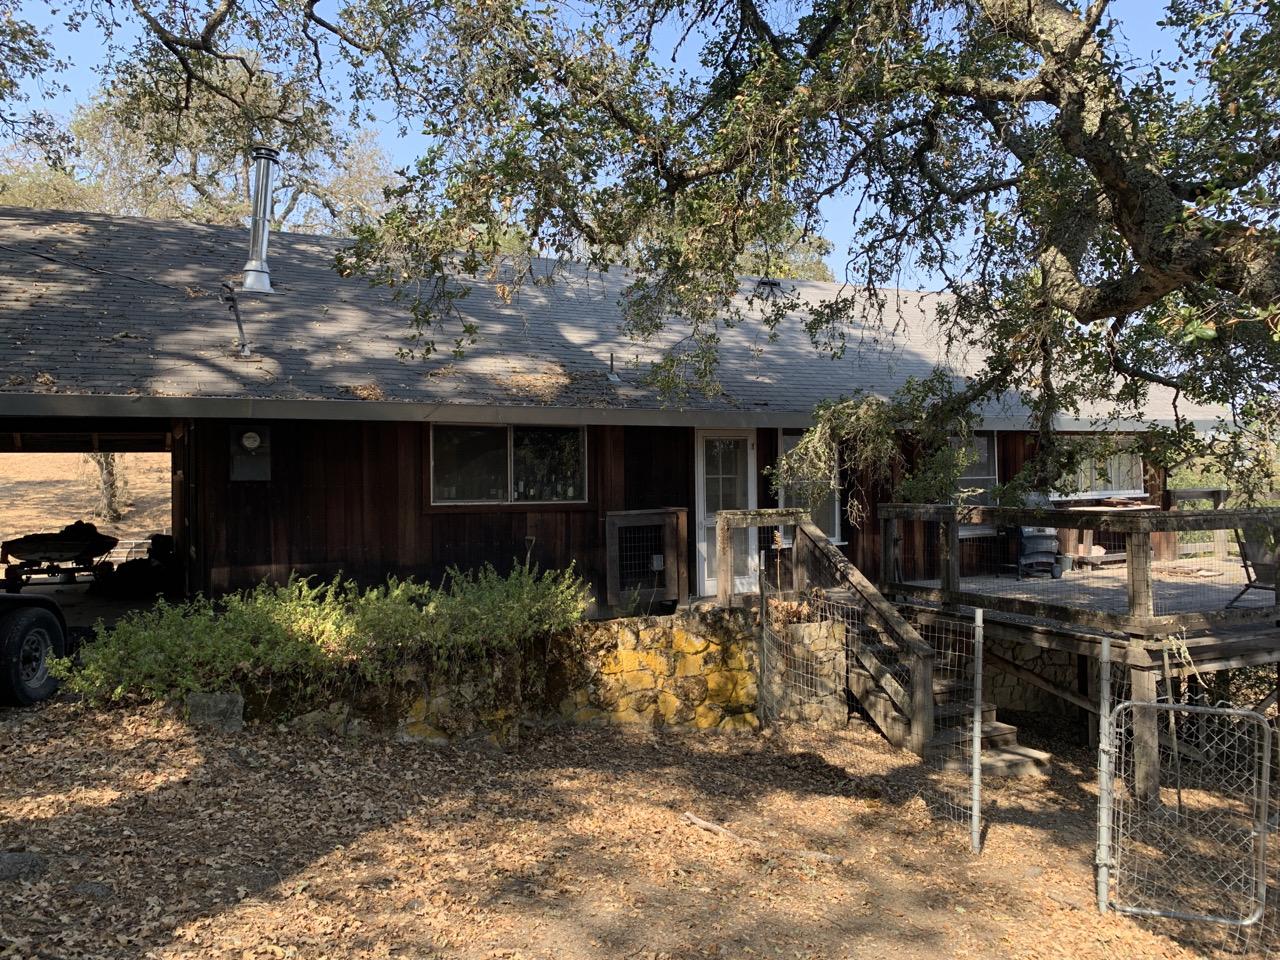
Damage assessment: no_damage